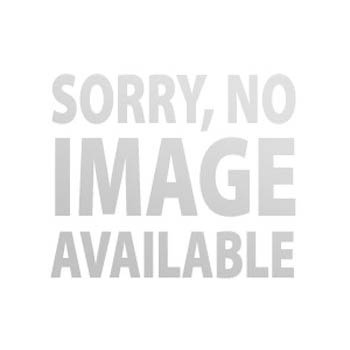
DYNOJET NEEDLE dno341a
DYNOJET RESEARCH Part Number : DNO341A DYNOJET NEEDLE dno341a.
Brand: PCW
Category: Arts & Entertainment > Hobbies & Creative Arts > Arts & Crafts > Art & Crafting Tools > Needles & Hooks > Latch & Locker Hooks